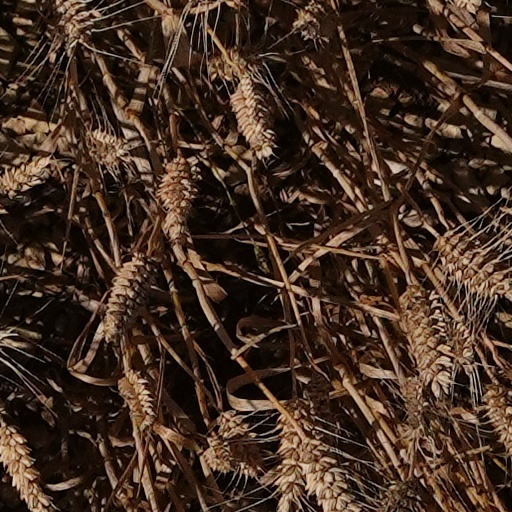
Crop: wheat